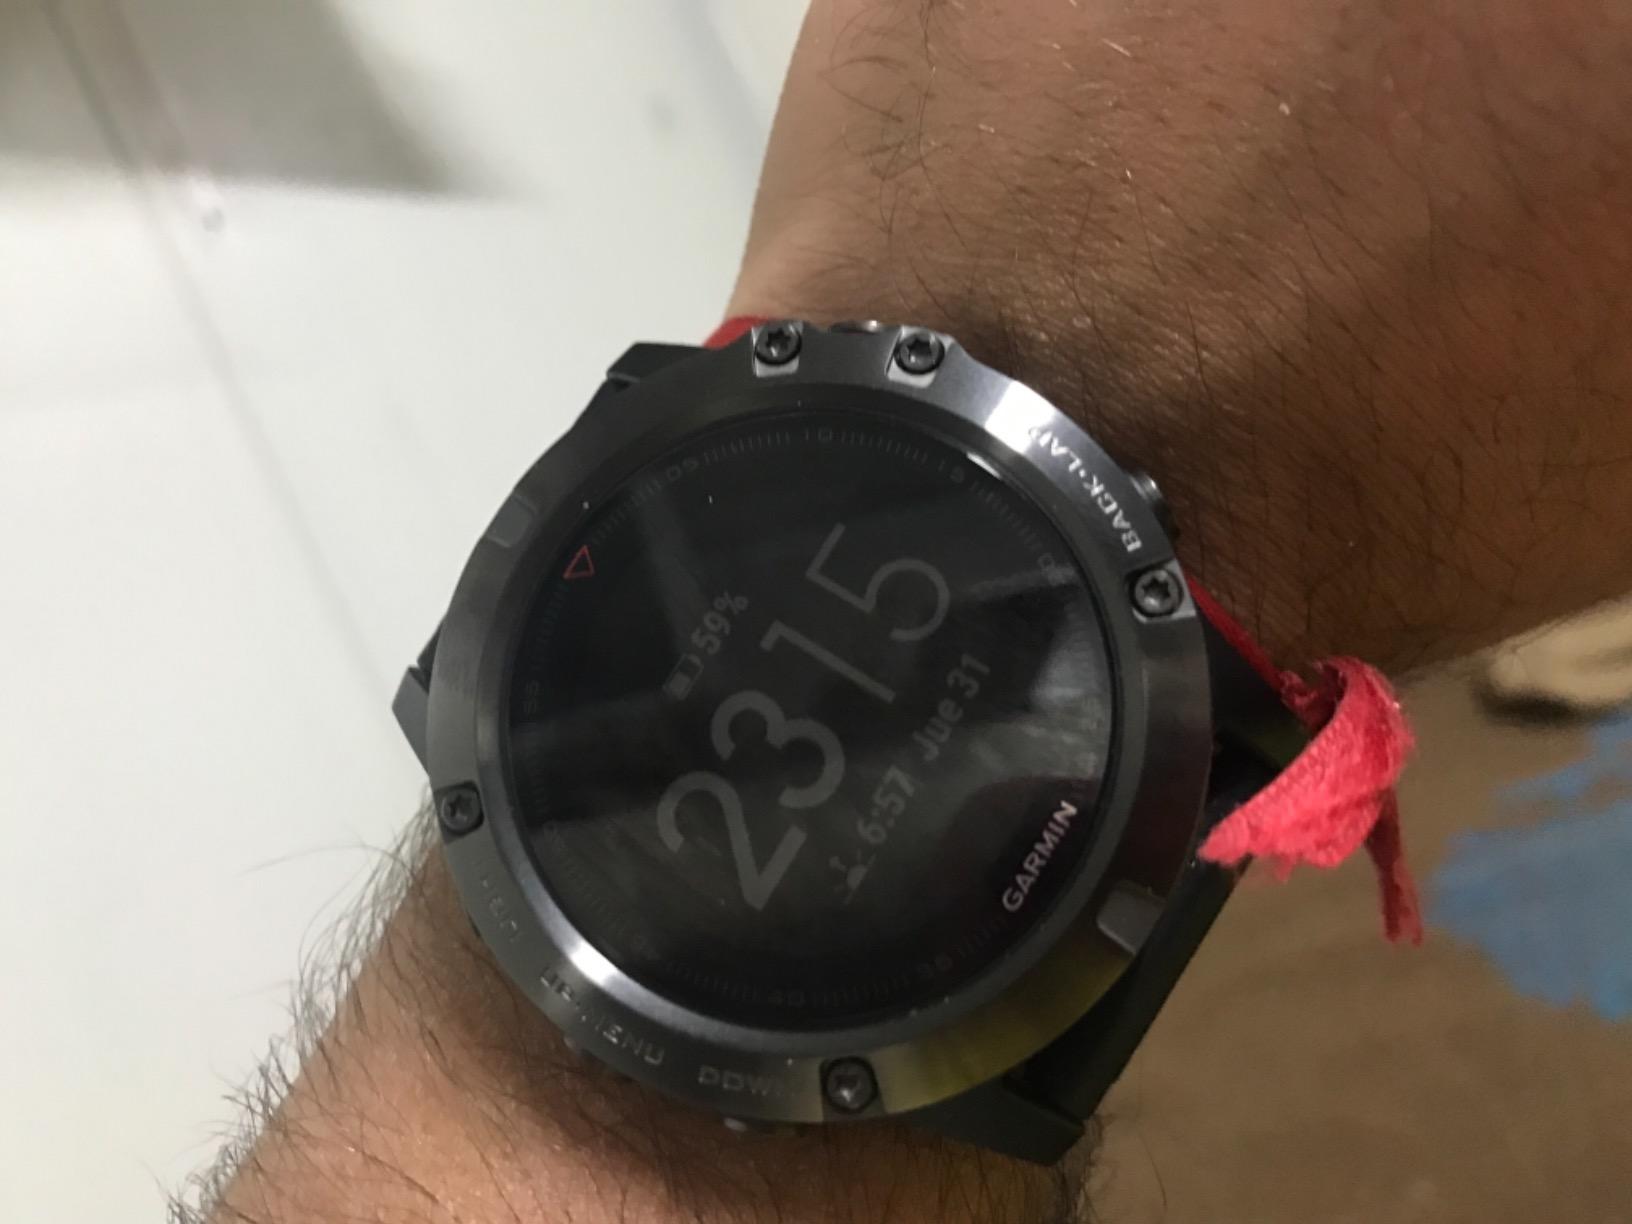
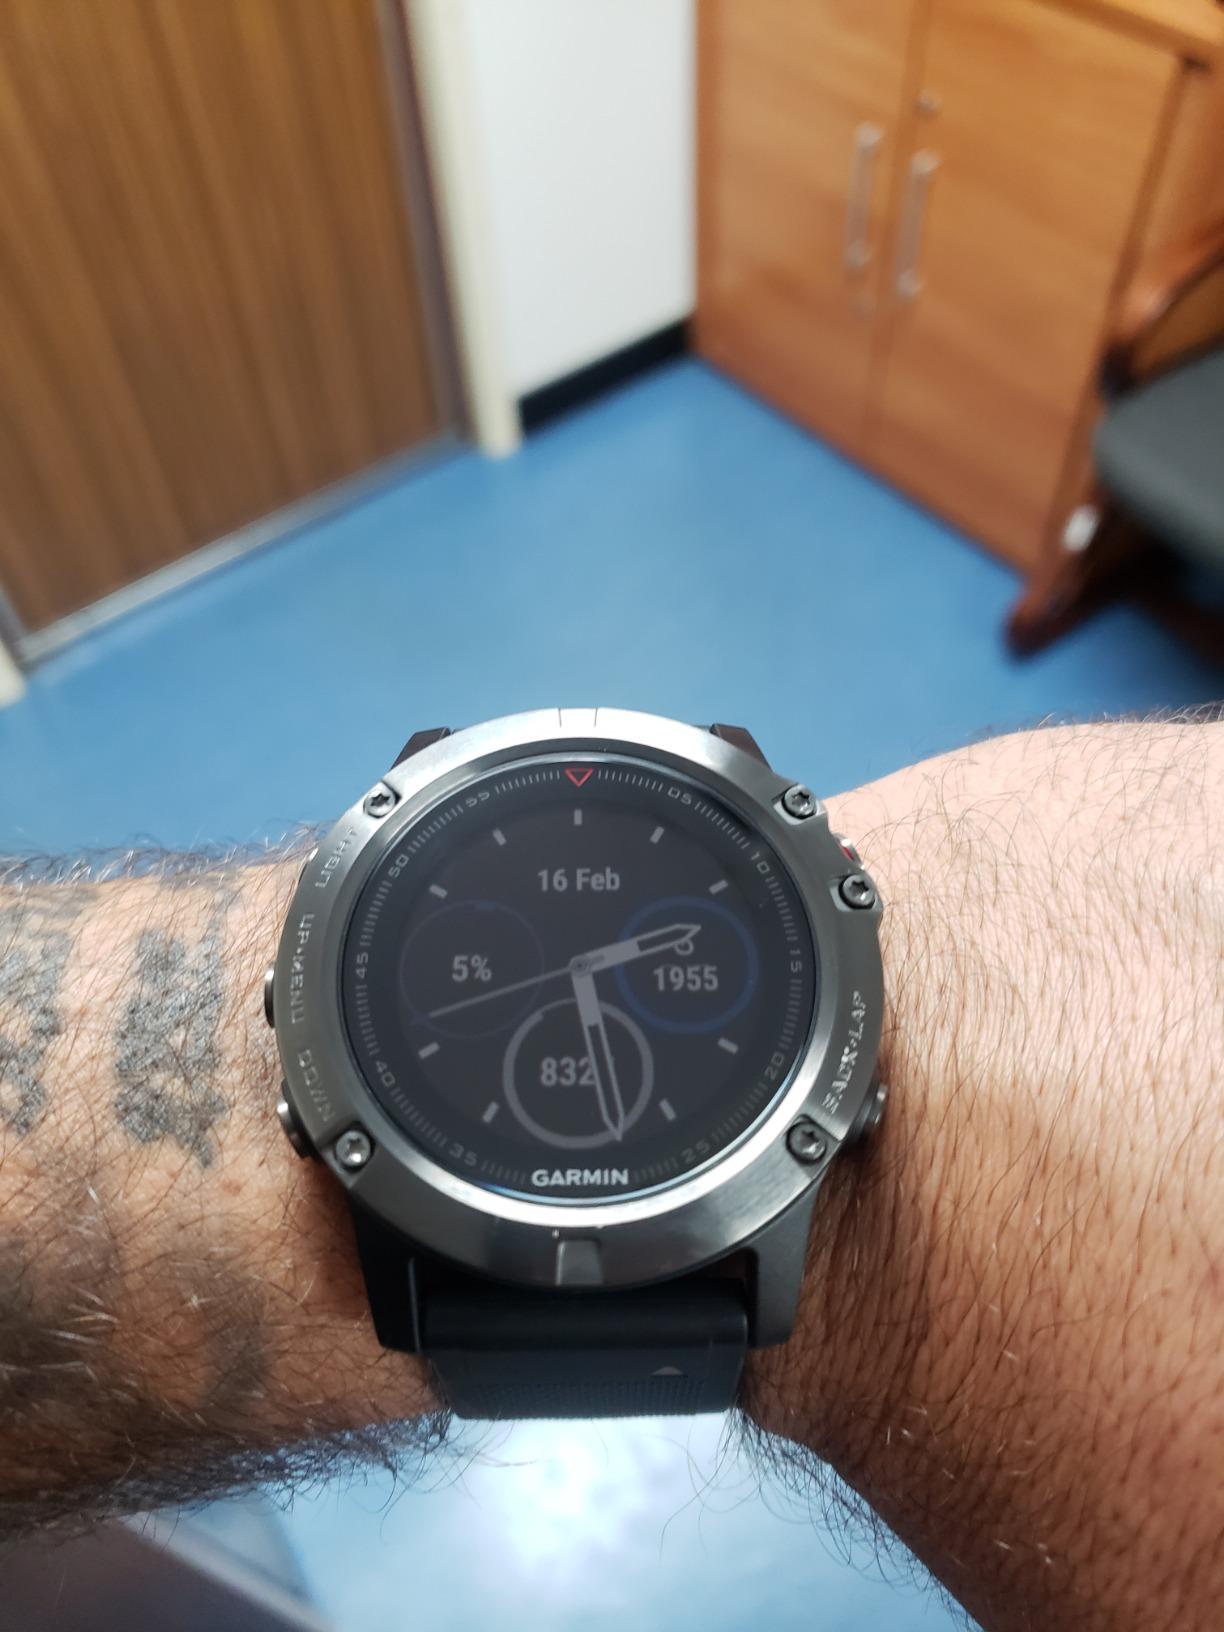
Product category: smartwatch
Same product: yes